Bouleternère

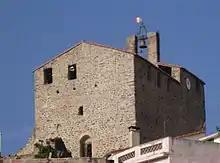
Saint-Sulpitius church

Part of the town's fortifications remain, and two of the four towers and three of the seven city doors are still in place.